Another Earth

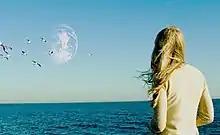
Promotional image

"Another Earth" had its world premiere at the 27th Sundance Film Festival in January 2011. It was released in dramatic competition. "Variety" reported: "[It] has been deemed one of the more highly praised pics of the fest as it received a standing ovation after the screening and strong word of mouth from buyers and festgoers." The distributor Fox Searchlight Pictures won distribution rights to the film in a deal worth to , beating out other distributors including Focus Features and the Weinstein Company.